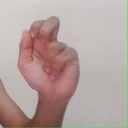
अक्षर: ढ